Registration of copyright in cinematograph films in South Africa

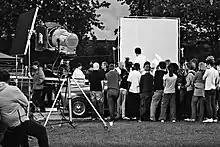
Film crew

In terms of section (1) of the Copyright Act, cinematograph film means "any fixation or storage by any means whatsoever on film or any other material of data, signals or a sequence of images capable, when used in conjunction with any other mechanical, electrical or other device, or being seen as a moving picture and of reproduction, and includes the sounds embodies in a sound-track associated with the film, but does not include a computer program". In "Nintendo Co Ltd v Golden China TV Game Center" and others, cinematograph films are not limited to movies but also include video games, music videos, documentary films, YouTube videos and TikTok videos.